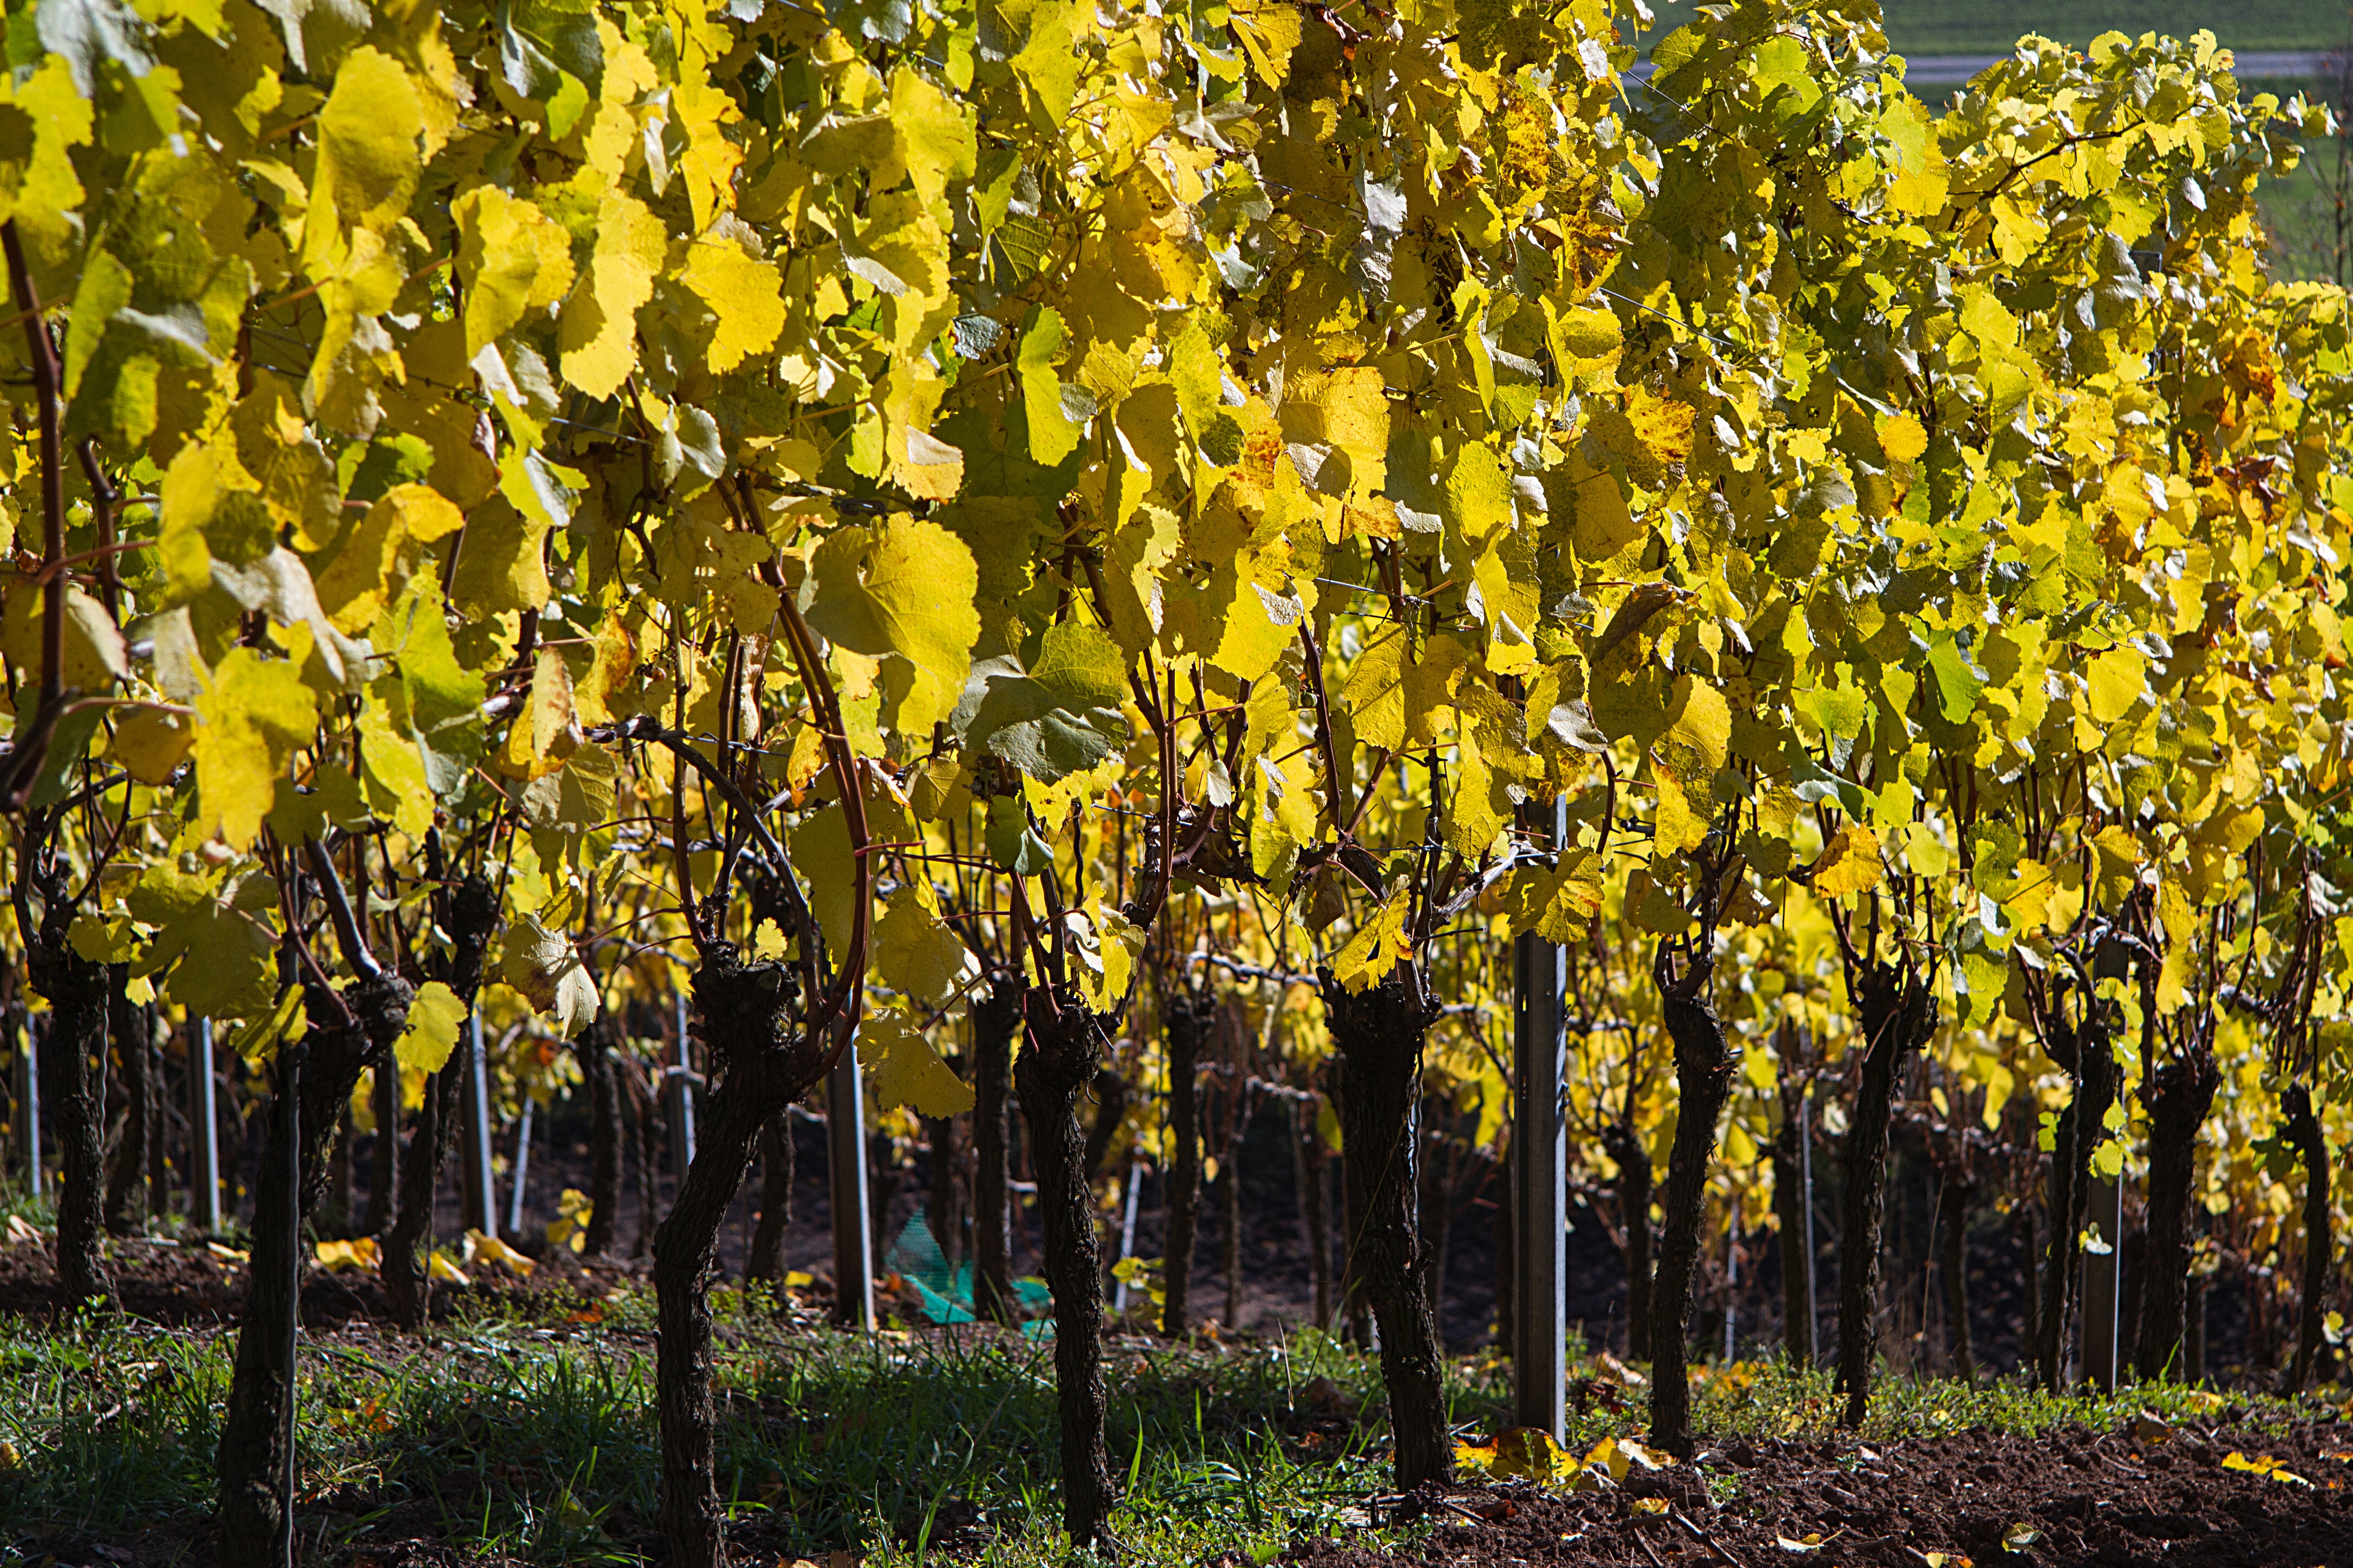
tree, branch, plant, grape, vineyard, vintage, fruit, sunlight, leaf, flower, food, produce, autumn, yellow, agriculture, season, golden hour, farbenspiel, autumn mood, leaves, shrub, fall color, fall leaves, golden autumn, autumn colours, vineyards, golden october, flowering plant, vitis, maidenhair tree, steigerwald, woody plant, land plant, handtal, stoll burg